Roald Hoffmann

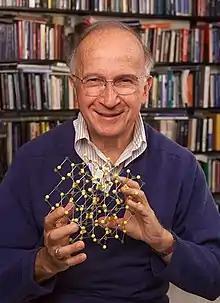
Hoffmann in 2009

In 1988 Hoffmann became the series host in a 26-program PBS education series by Annenberg/CPB, "The World of Chemistry", opposite with series demonstrator Don Showalter. While Hoffmann introduced a series of concepts and ideas, Showalter provided a series of demonstrations and other visual representations to help students and viewers to better understand the information.